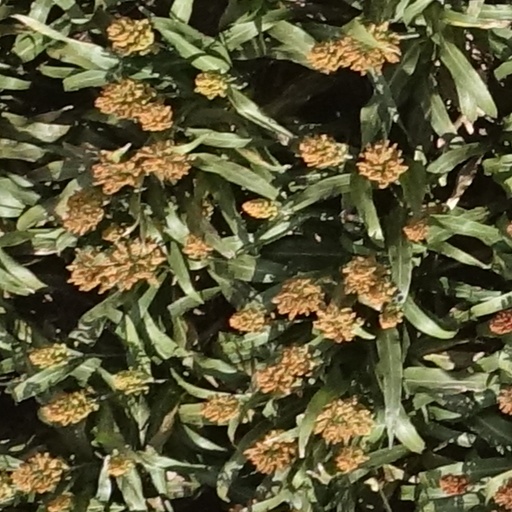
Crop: sorghum